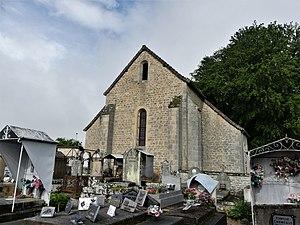
L'église de La Pouge et son cimetière, Creuse, France.
La Pouge est une commune française située dans le département de la Creuse, en région Nouvelle-Aquitaine.